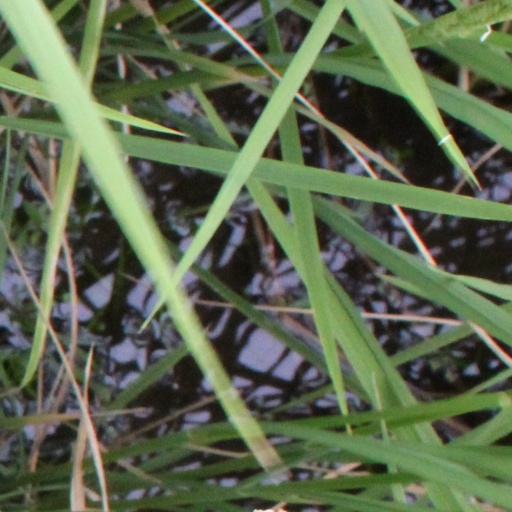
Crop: rice